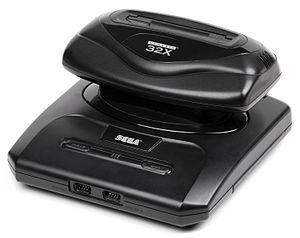
Cet article dresse la liste des consoles de jeux vidéo Sega.